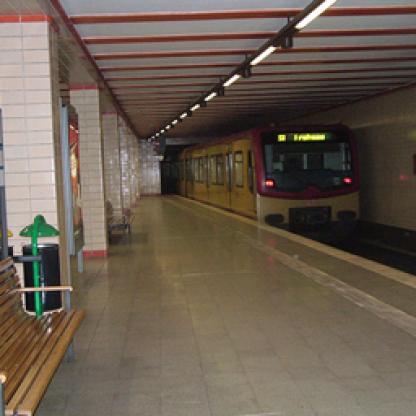
Scene: Indoor